Bjorn Bjorholm

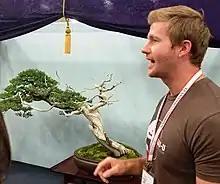
Bjorholm delivering a critique at the 7th U.S. National Bonsai Exhibition in September 2021 in Rochester, NY.

Bjorn Bjorholm (born 1986) is an American professional bonsai artist and educator. He is the founder and owner of Eisei-en Bonsai Garden, which as of early 2024, is in the process of relocating from Mount Juliet, Tennessee, to Kyoto, Japan.